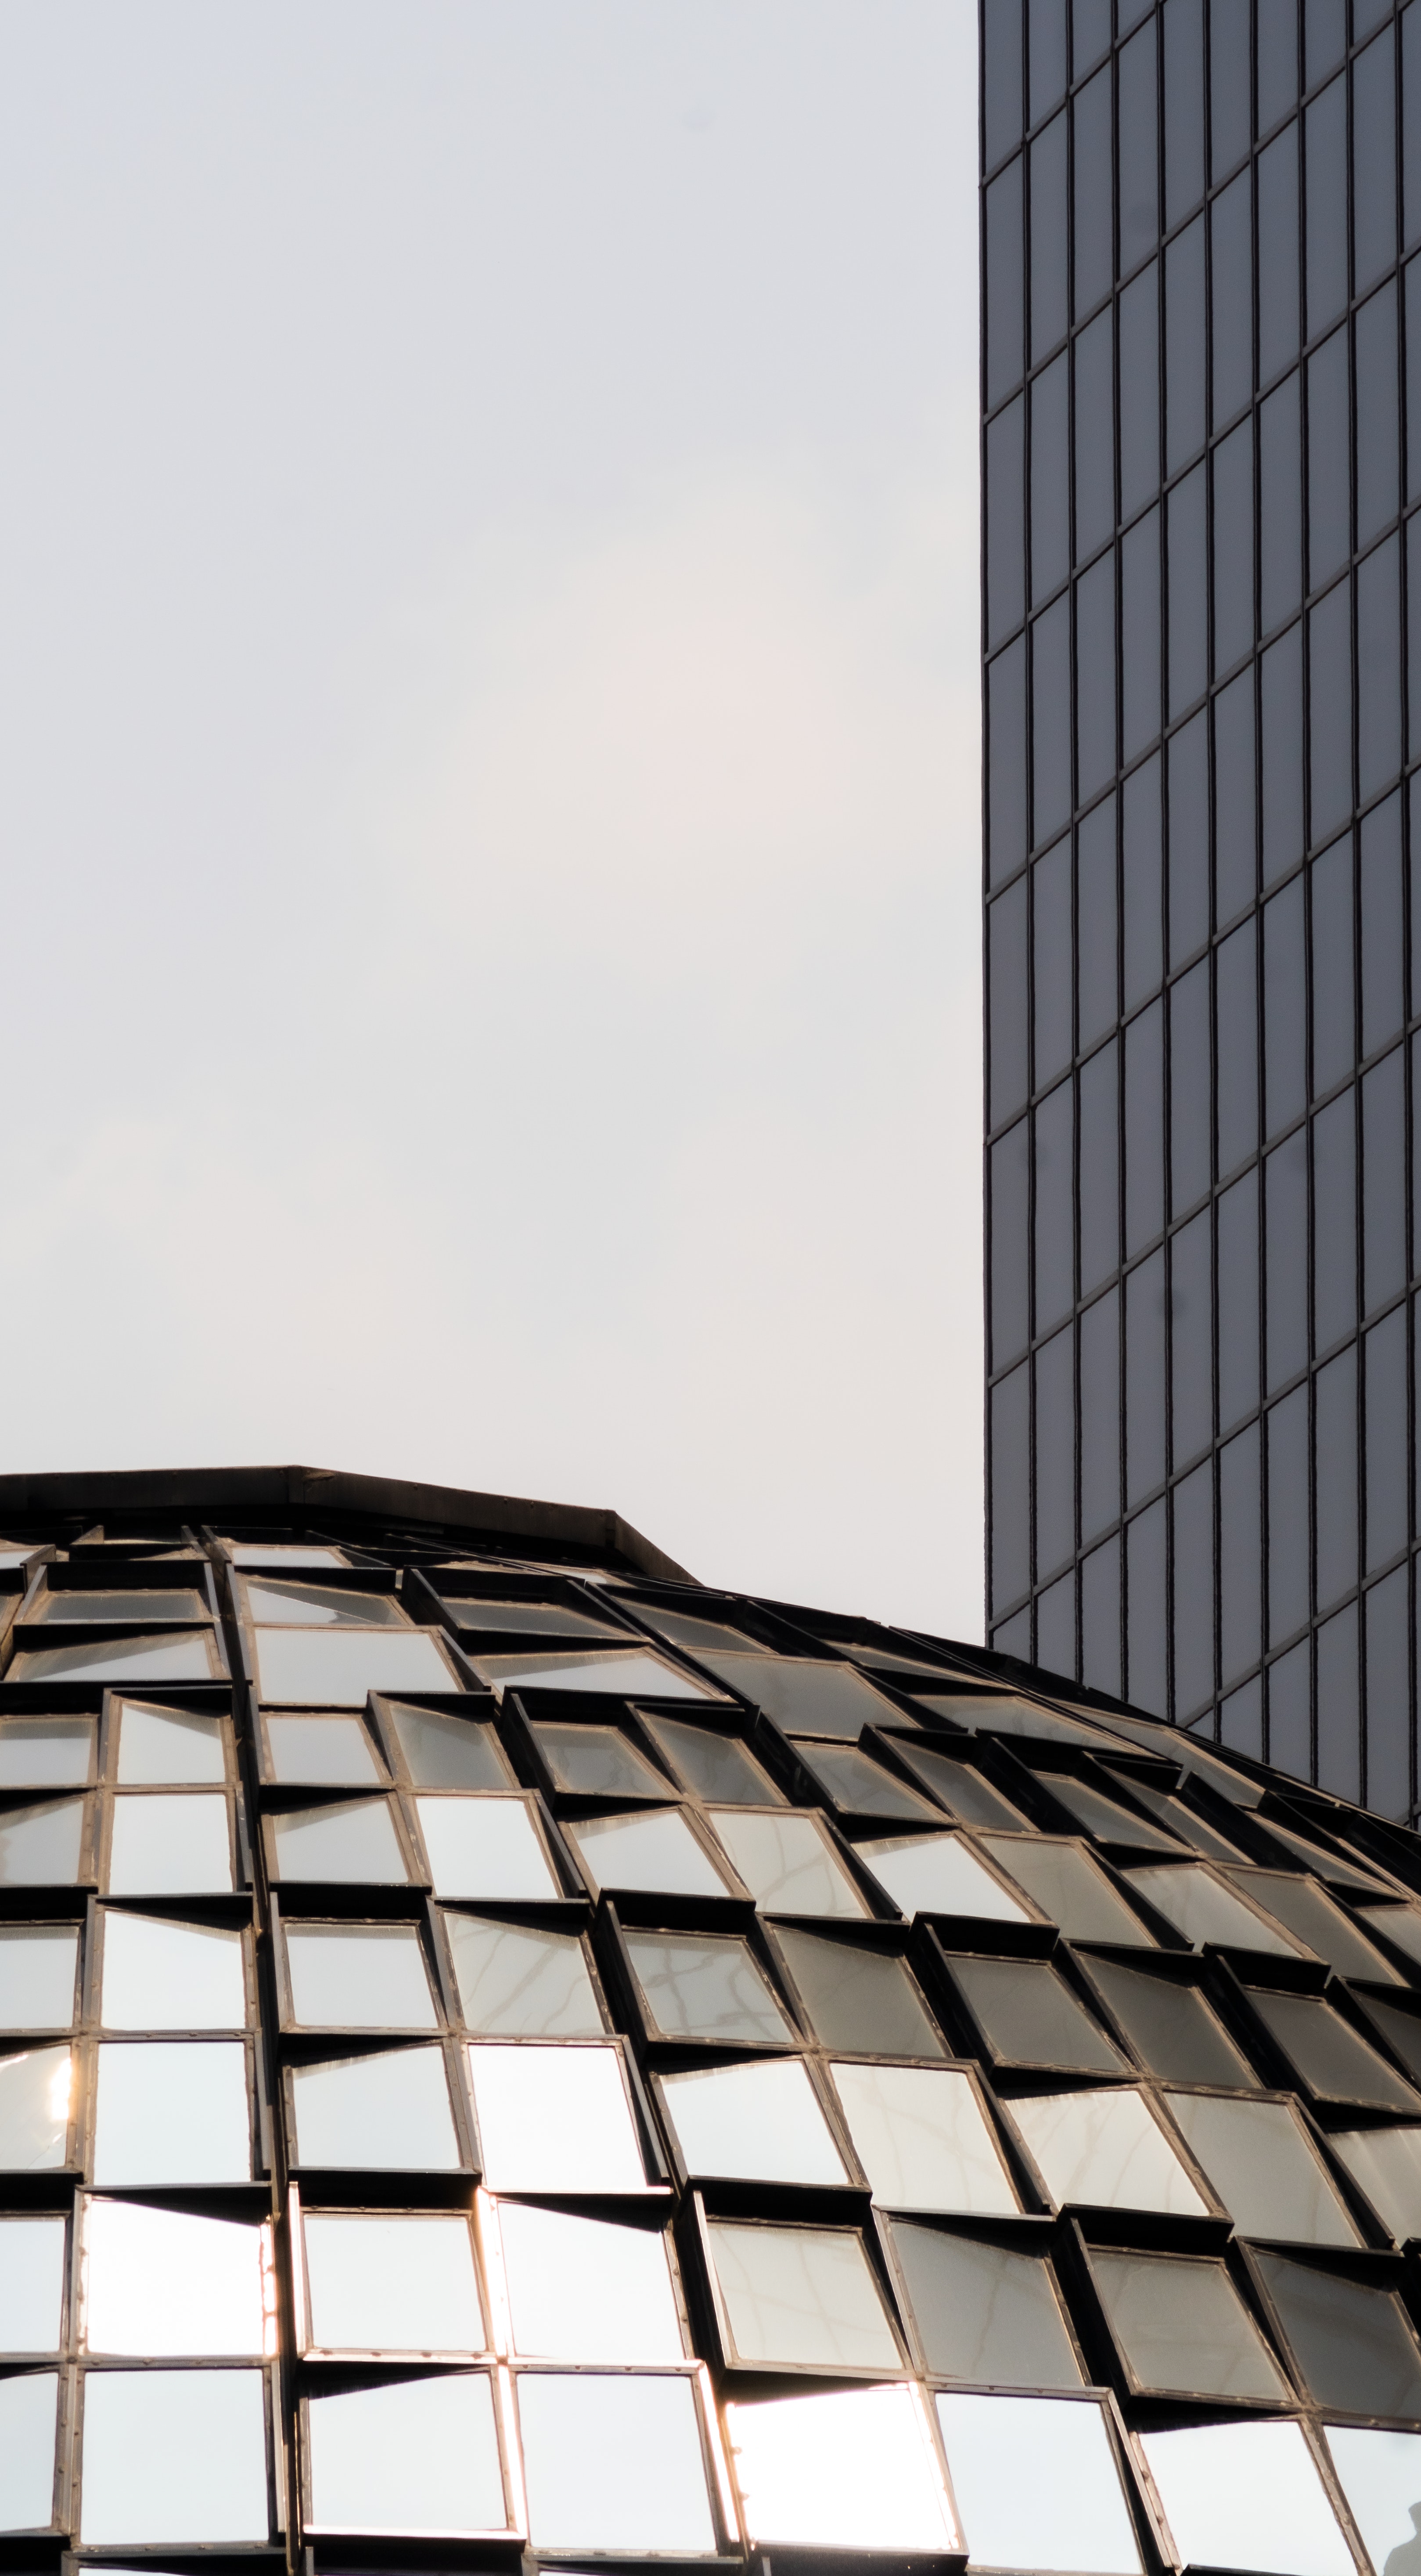
building, sky, daytime, skyscraper, window, tower, tower block, grey, rectangle, urban design, Material property, condominium, facade, composite material, city, symmetry, Tints and shades, cloud, commercial building, metropolitan area, pattern, glass, urban area, mixed use, metal, engineering, fixture, headquarters, roof, building material, reflection, daylighting, monochrome, steel, apartment, wood, corporate headquarters, company, transport